Pas-de-Calais's 7th constituency

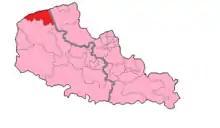
Pas-de-Calais' 7th constituency shown within Nord-Pas-de-Calais

The 7th constituency of the Pas-de-Calais is a French legislative constituency in the Pas-de-Calais "département".